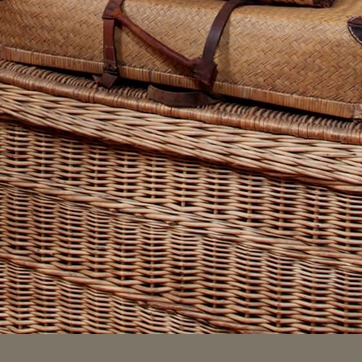
Material: other